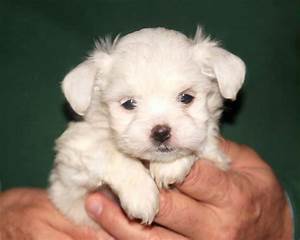
Label: dog